Visa requirements for Israeli citizens

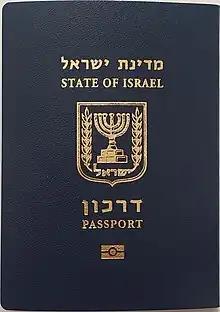
An Israeli passport

Visa requirements for Israeli citizens refers to regulations pertaining to visas for holders of Israeli passports.